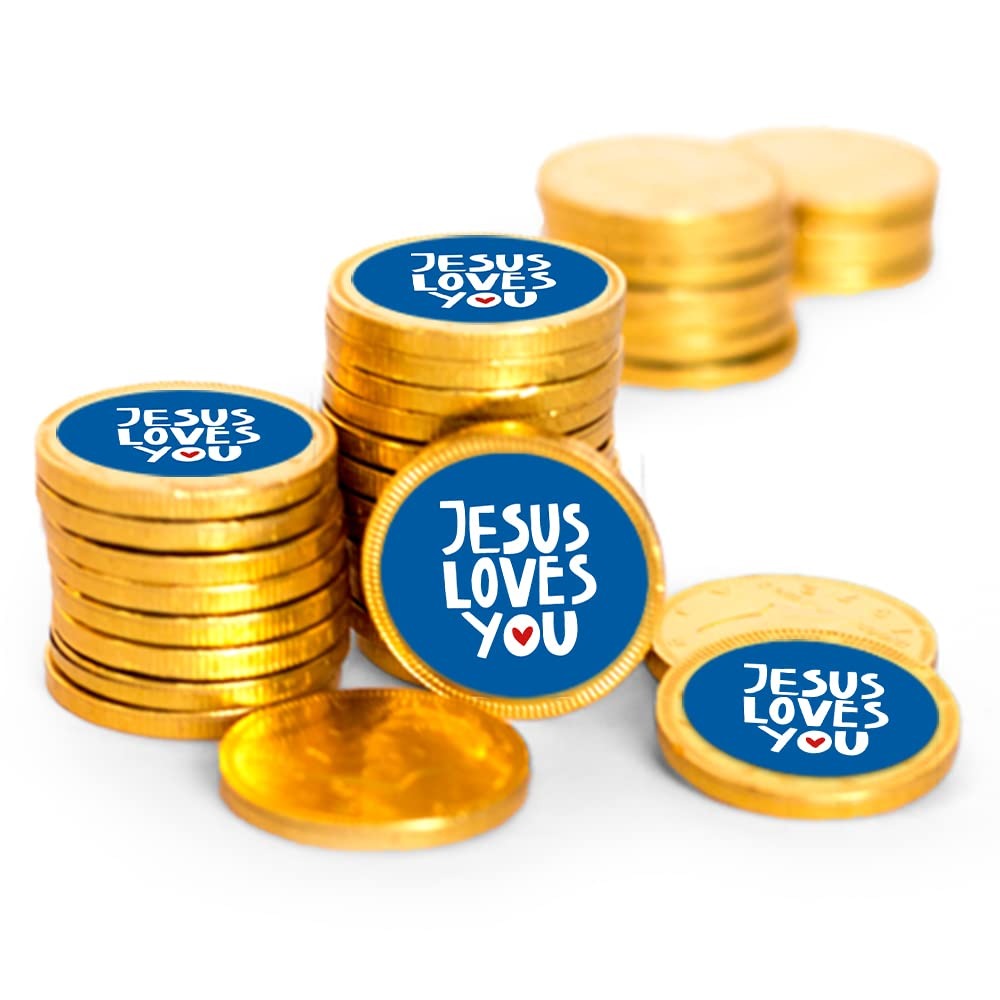
Item Name: 84ct Vacation Bible School Candy Religious Party Favors Chocolate Coins Church Sunday School Items (84 Count) - Gold Foil - By Just Candy
Bullet Point 1: Includes 84 Coins: Each Chocolate Coins Is Completely Assembled With A 1.25" Sticker
Bullet Point 2: Dimensions: 1.5" Coin Diameter
Bullet Point 3: Ships In Cool Packaging: This Candy Item Is Heat Sensitive And Will Ship With Cool Pack Packaging As Needed.
Bullet Point 4: No Extra Work: Completely Assembled Chocolate Favors. These Preassembled Party Favors Are Ready To Gift- No Peeling, Gluing Or Sticking Required. Stickers Are Printed On High Quality Paper With Beautiful, Vibrant Colors
Bullet Point 5: Party Guests Will Thank You: Add To Your Vacation Bible School Decorations With Stickered Coins For Your Goodie Bags, Party Gifts Or Candy Buffet.
Product Description: Sweeten your vacation bible school event with custom candy favors by Just Candy. Use these bright gold foil coins to create goody bags, party favors or a candy buffet display at your church event.
Value: 84.0
Unit: Count

Price: 48.485